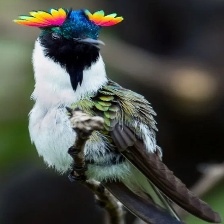
Species: HORNED SUNGEM
Scientific name: HELIACTIN BILOPHUS
ImageNet parent category: hummingbird